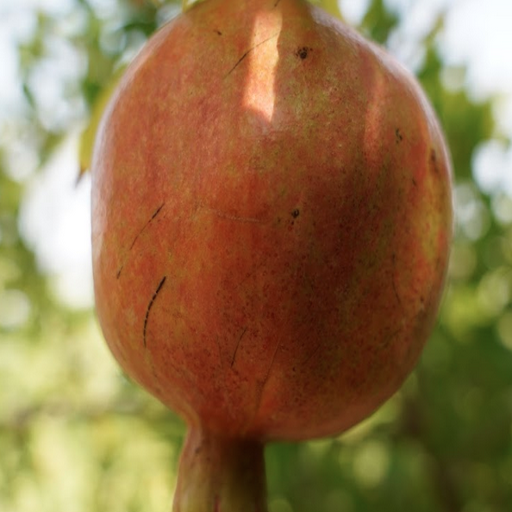
Label: Healthy